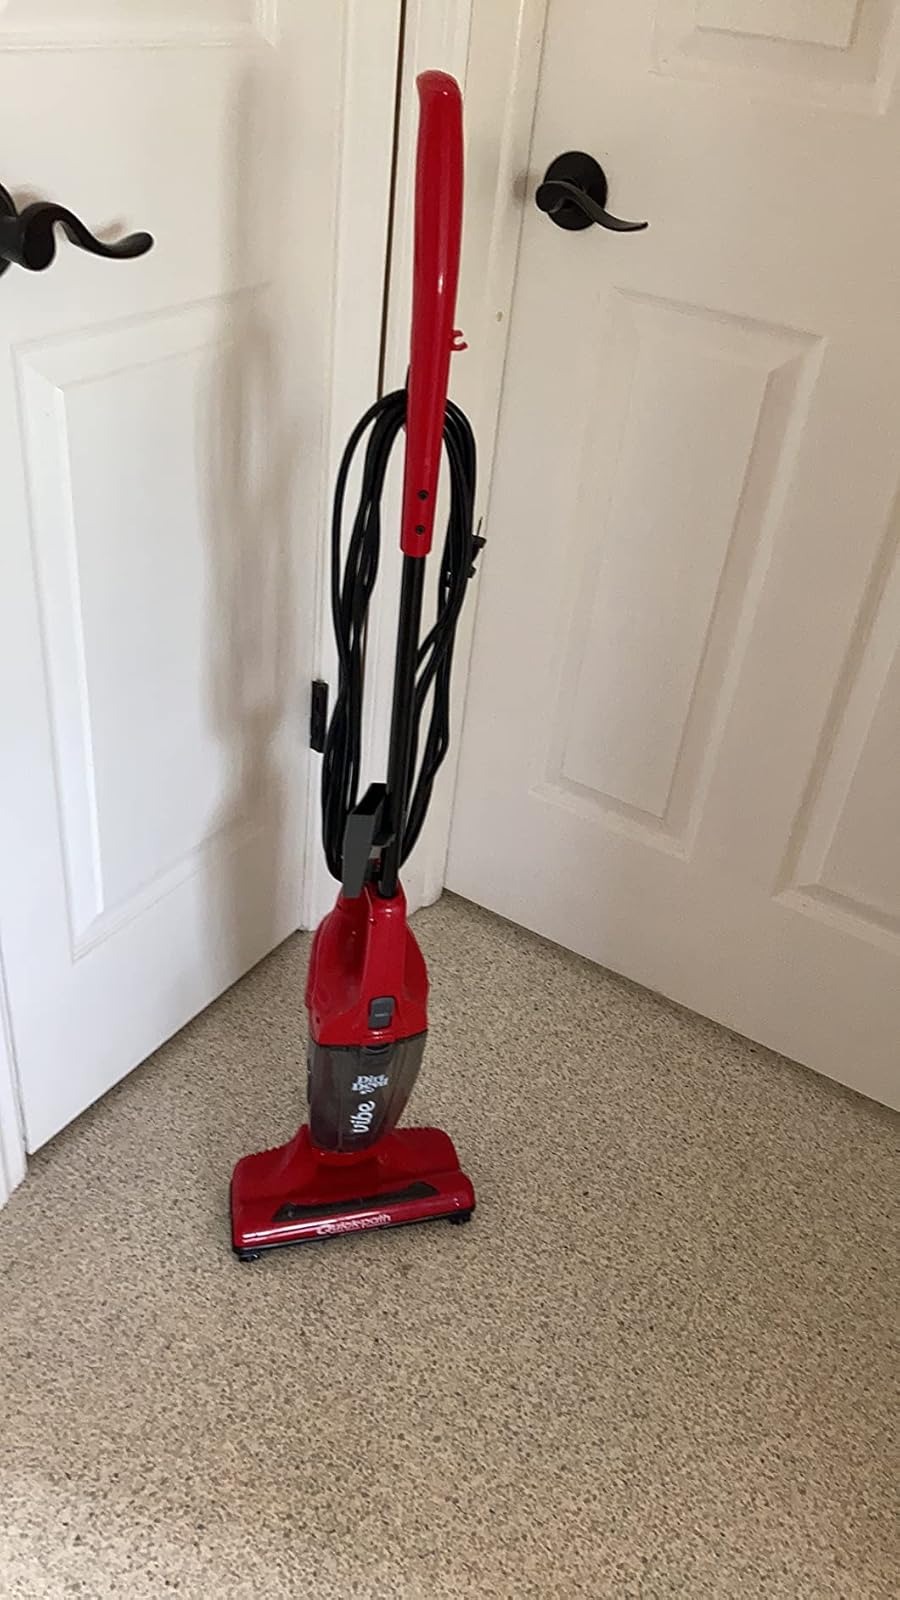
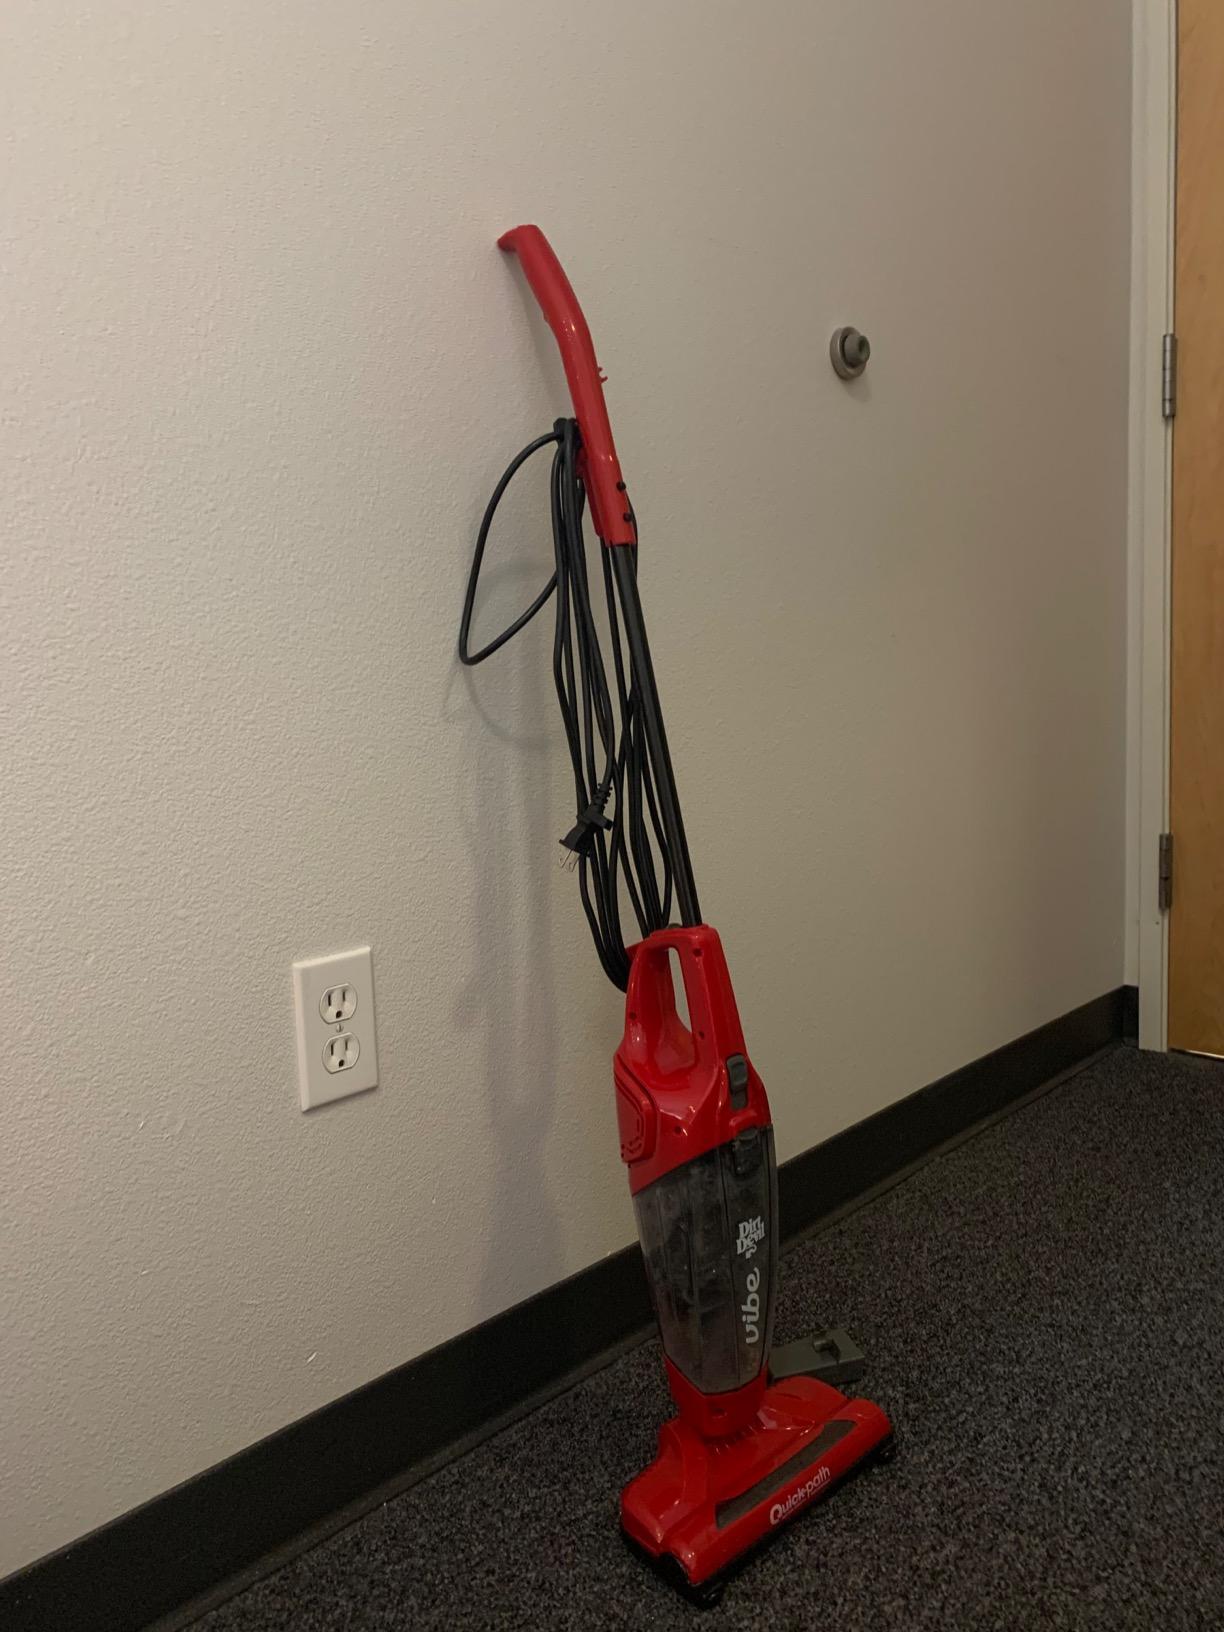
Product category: items_vacuum
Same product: yes